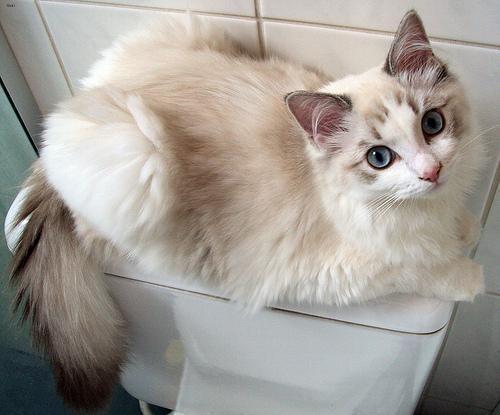
Ragdoll